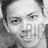
Emotion: neutral